Winter Quarters Bay

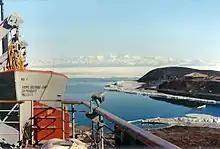
Winter Quarters Bay's use as a seaport began in 1901 with Robert F. Scott's Discovery Expedition, with a hut as seen in early 1980s from a ship in Winter Quarters Bay.

Winter Quarters Bay is a small cove of McMurdo Sound, Antarctica, located due south of New Zealand at 77°50'S. The harbor is the southernmost port in the Southern Ocean and features a floating ice pier for summer cargo operations. The bay is approximately 250m wide and long, with a maximum depth of 33m. The name Winter Quarters Bay refers to Robert Falcon Scott's National Antarctic Discovery Expedition (1901–04) which wintered at the site for two seasons.